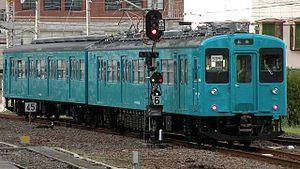
La ligne Wakayama est une ligne ferroviaire exploitée par la compagnie JR West dans les préfectures de Nara et Wakayama au Japon. Elle relie la gare d'Ōji à la gare de Wakayama.